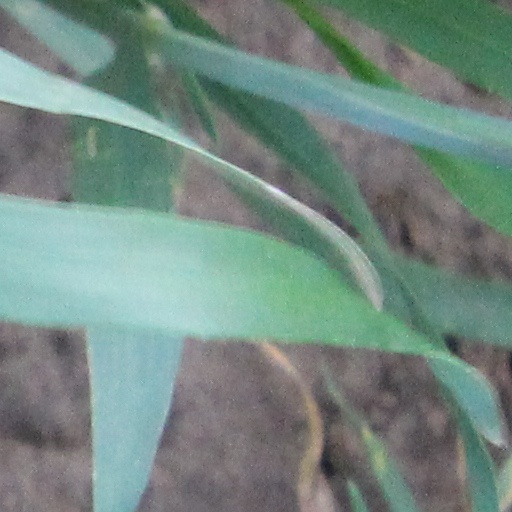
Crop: wheat